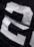
Number: 2